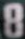
Number: 8